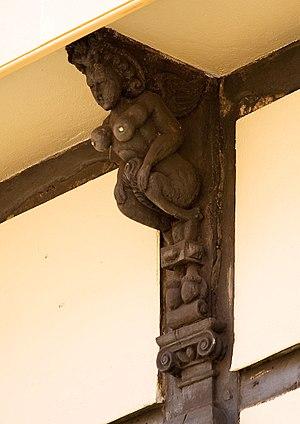
Un succube est un personnage de légende. C'est un démon qui prend la forme d'une femme avec des ailes et une queue pour abuser sexuellement d'un homme durant son sommeil et ses rêves. Les succubes servent Lilith. Leur pendant masculin est l'incube.